Governor of Oregon

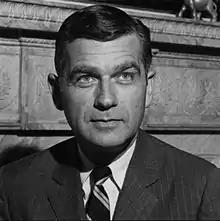
Mark Hatfield went on to become one of the most influential senators in Oregon history.

The power to grant pardons and reprieves and to commute sentences is granted to the governor, with limitations placed upon cases of treason. Additionally, the governor can remit fines and forfeitures. Any use of these powers, however, must be reported to the legislature.